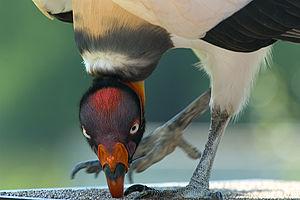
L'État de Quintana Roo est un État situé dans le Sud du Mexique dans la péninsule du Yucatán.